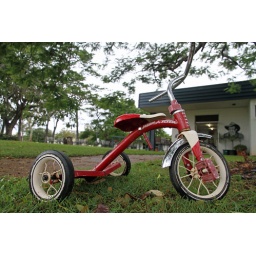
A red bike hints at family life in Greenvale.